Looking for Magical Doremi

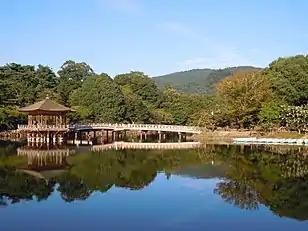
Nara Park is one of the locations that Sore, Mire, Reika, and Omiya visit in the final third of "Looking for Magical Doremi", as the location was featured in episode 11 of "Ojamajo Doremi Dokkān!"

The film is centered on three women who grew up watching "Ojamajo Doremi" in their childhood: Sora Nagase, a 22-year-old college student whose parents are pressuring her to become a teacher; Mire Yoshizuki, a 27-year-old career-oriented office worker returning from overseas; and Reika Kawatani, a 20-year-old freeter. Sora is concerned about Yūji Makita, a student with a learning disability at the school she interns at; despite having her dream job, Mire feels disrespected by her managers; and Reika's boyfriend, Seiya Kubo, keeps stealing her savings for college. One day, Sora becomes curious when she hears rumors about a Western-style building located in Kamakura that served as the basis for the Mahodo, a magic shop featured in "Ojamajo Doremi". When she visits, she meets Mire and Reika, who explore the building with her. That evening, the women bond over having watched "Ojamajo Doremi" when they were younger and the magic bead toys from the show. The women return home, but keep in contact.